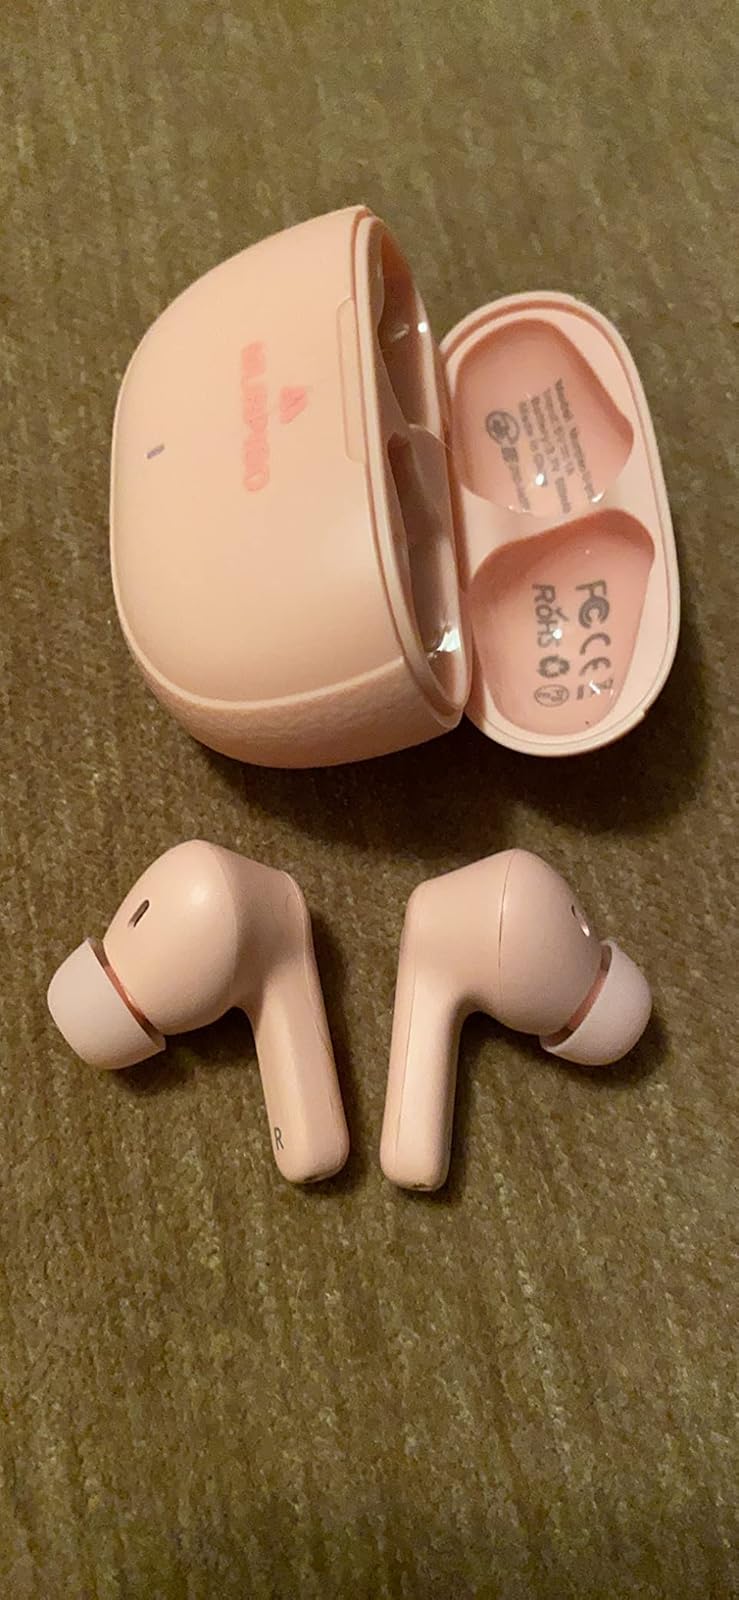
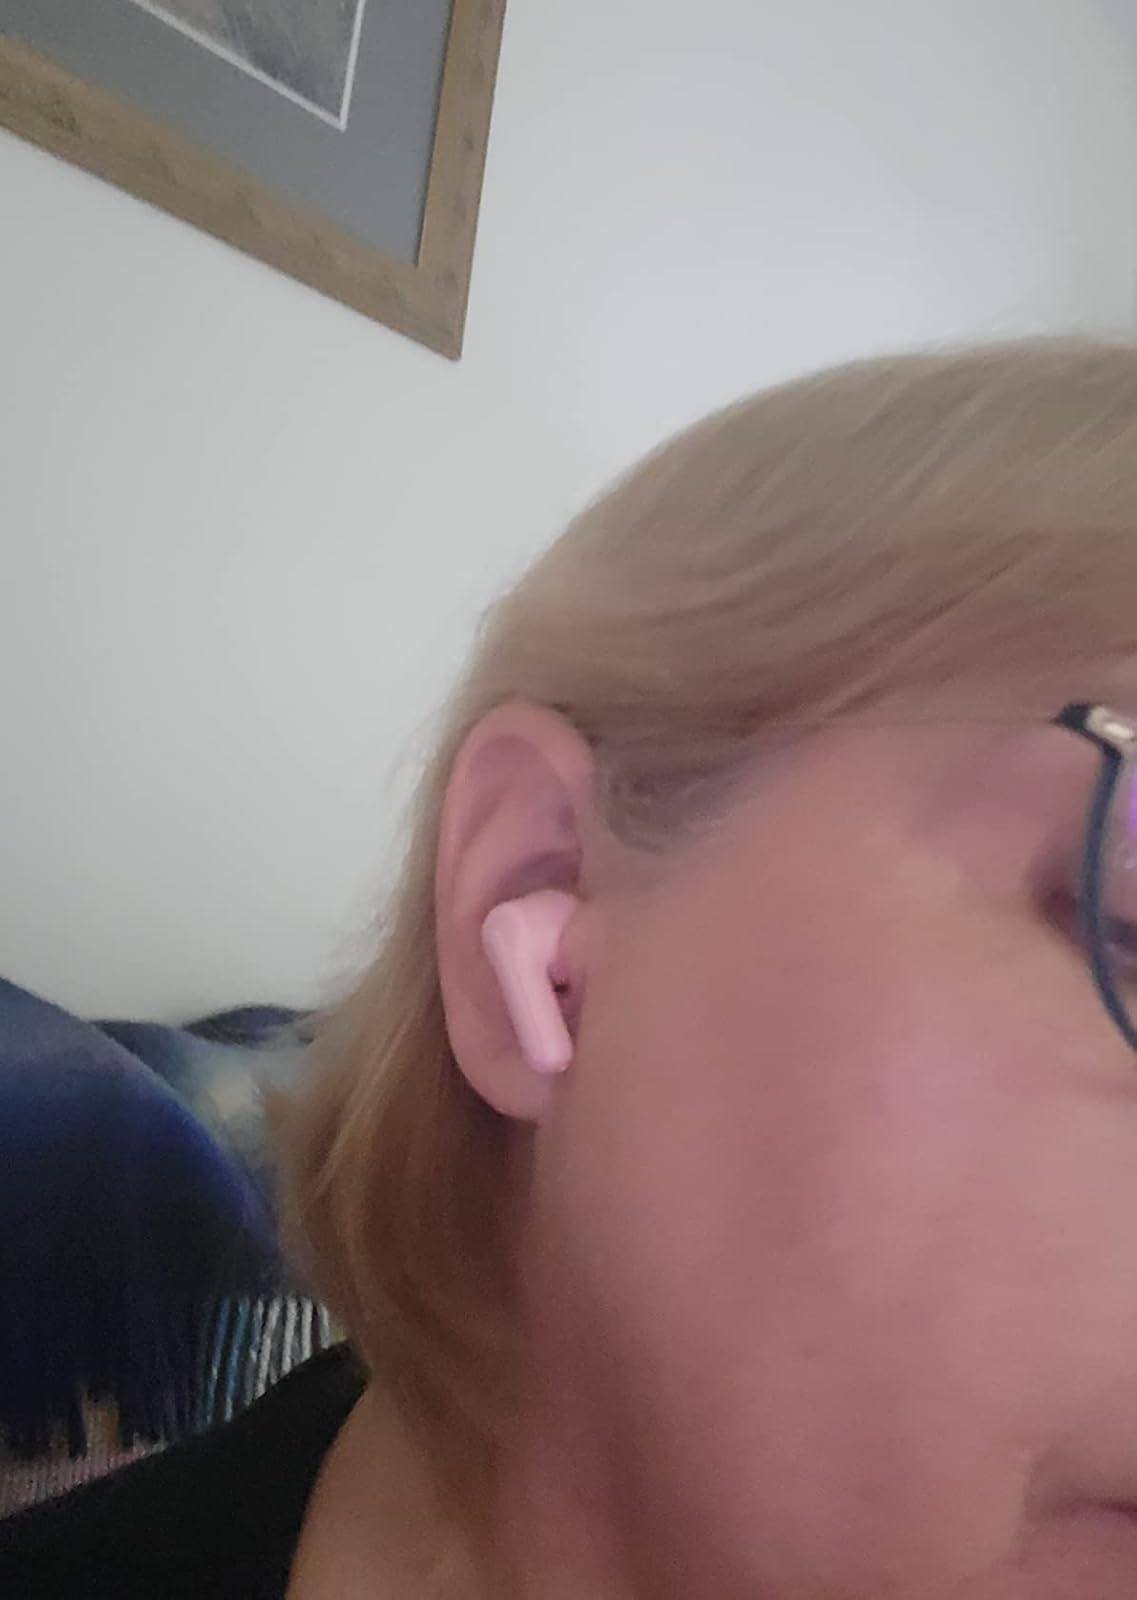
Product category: earbuds
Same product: yes